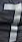
Number: 7